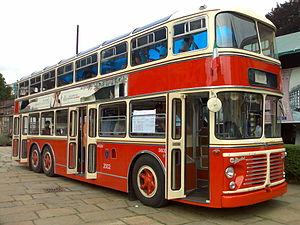
Le Fiat 413 Viberti Monotral CV61 est un autobus urbain à deux étages, atypique pour l'Italie, produit par le constructeur italien Fiat Bus en association avec la carrosserie industrielle Viberti en 1961 pour la célébration du 100ᵉ anniversaire de l'unité italienne.
Viberti Rimorchi SRL - C.I.R. SpA, est un groupe industriel privé italien ayant son siège social Località Ca' di Capri, 104/a à Bussolengo dans la province de Vérone en Italie. C'est le fruit d'un regroupement effectué le 11 février 2011 entre trois groupes industriels spécialisés, depuis presque un siècle dans la conception et la réalisation de systèmes de transport sur route.
La société Officine Viberti est une entreprise de carrosserie industrielle et un constructeur de remorques et de semi-remorques parmi les anciennes d'Italie.